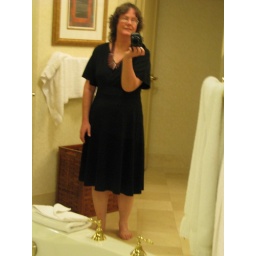
End of day in my little Black dress - and bare feet. Las Vegas - July 2